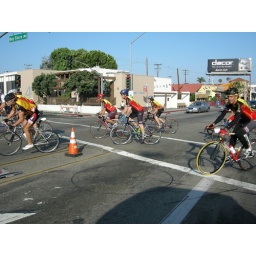
Giant cloud of bike riders crossing out path in Belmont Shores, Long Beach.